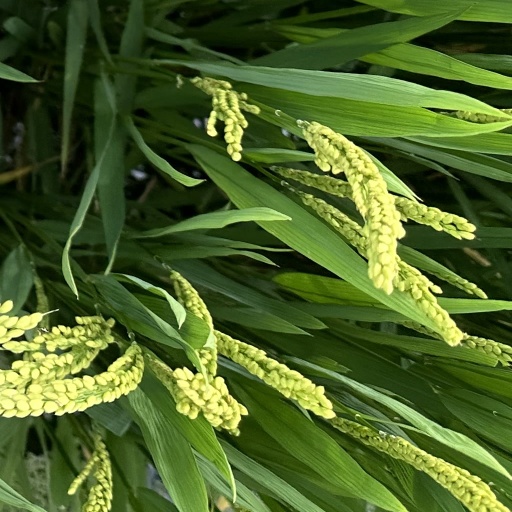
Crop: rice